MG-Lola EX257

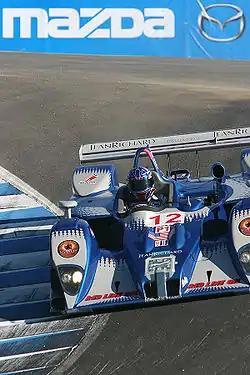
Autocon Motorsport's EX257 in 2006.

Following the dismal performance of Intersport's hybrid B01/60, the car was retired for 2005. This left only the two-car Dyson team in the American Le Mans Series, and RML in the Le Mans Endurance Series. However, RML had made extensive modifications to their car during the off-season, including the addition of a Judd XV675 V8 similar to Intersport's modification, leading to the new car being renamed the MG-Lola EX264. The car was now transferred to the LMP2 class, while Dyson's unmodified cars remained in LMP1. Dyson once again suffered against the R8s, although it did manage to take two wins over the season, coming second in the LMP1 championship. In Europe, RML saw better performance against their LMP2 competition, including their first class victory at Istanbul Park. RML managed to finish second in the LMP2 championship behind Chamberlain-Synergy Motorsport. However the MG's greatest success came at Le Mans, with RML managing to not only score the car's first finish in the race, but also taking the LMP2 class victory by a mere four laps over a pair of Paul Belmondo Racing Courages.